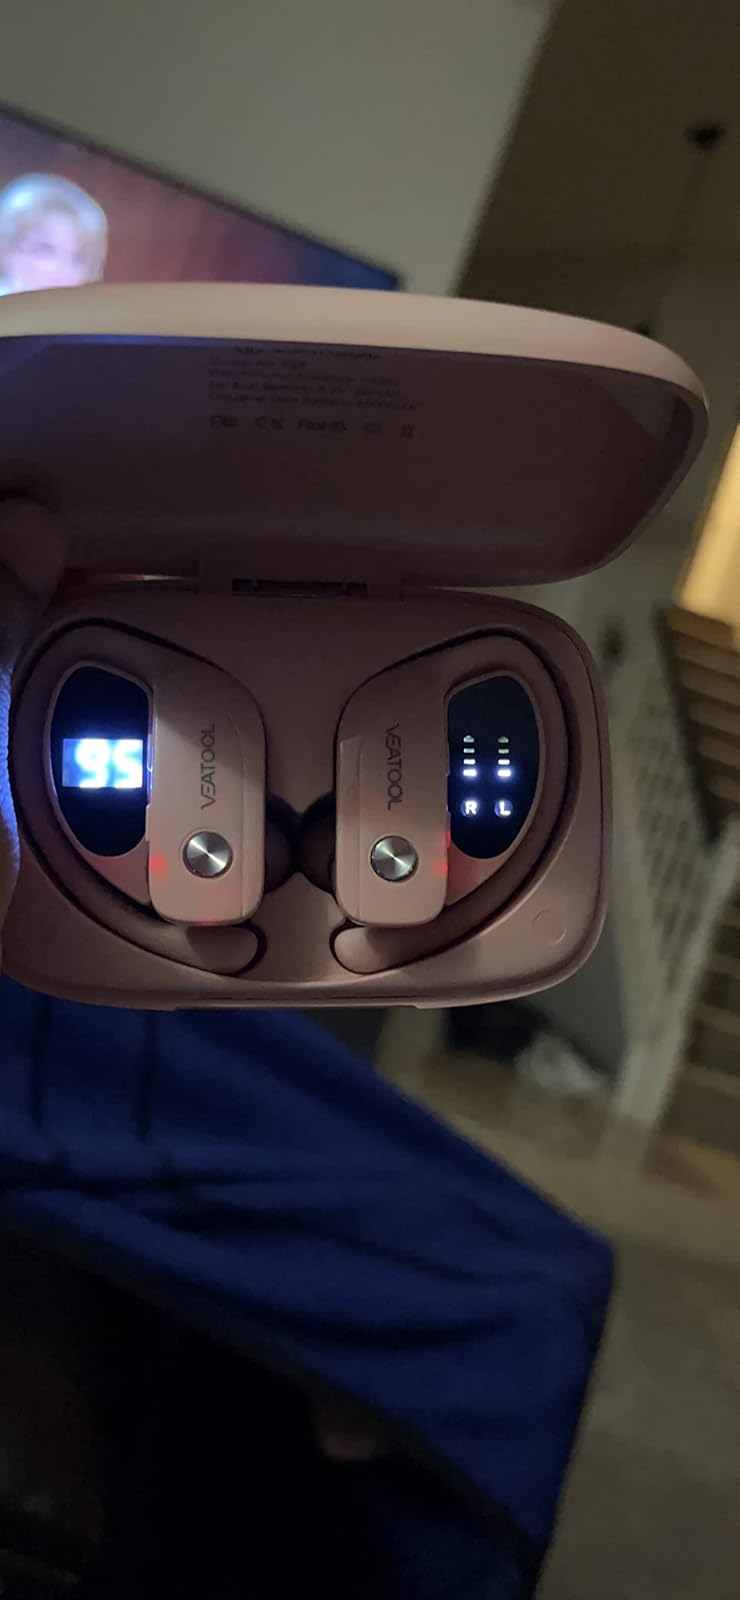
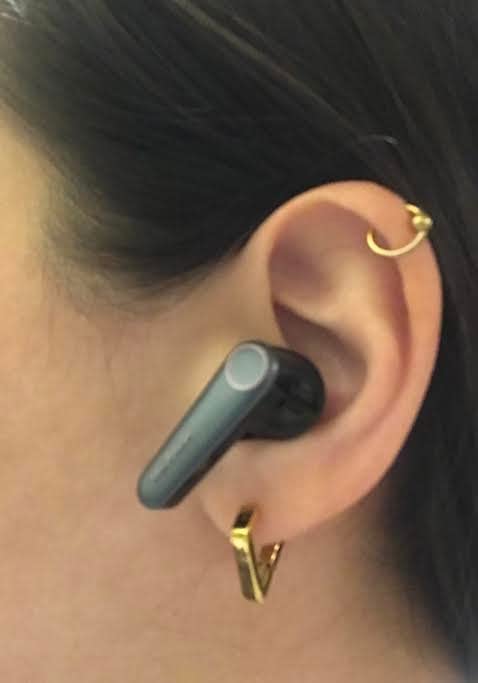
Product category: earbuds
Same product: no